Answer in natural language. Considering the relative positions, is black modern dresser with metallic handles (marked C) above or below Window (marked B)? Choose between the following options: above or below
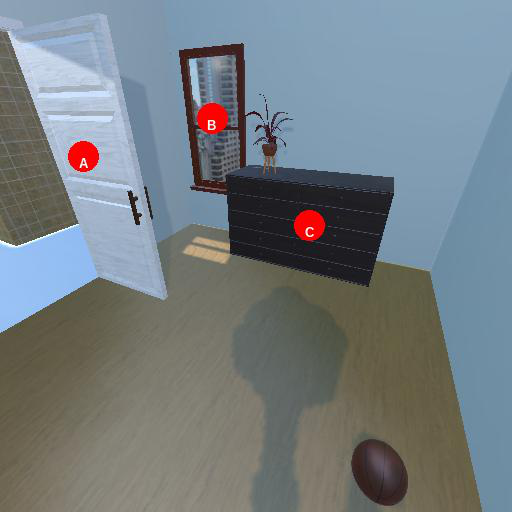
<answer>below</answer>